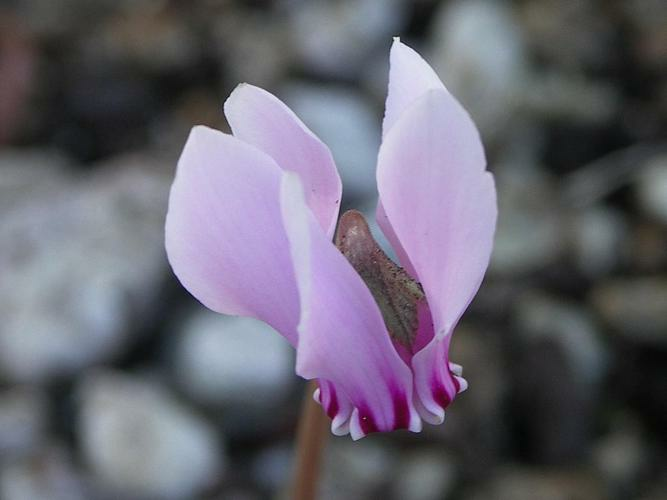
Flower: cyclamen